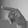
ASL letter: P